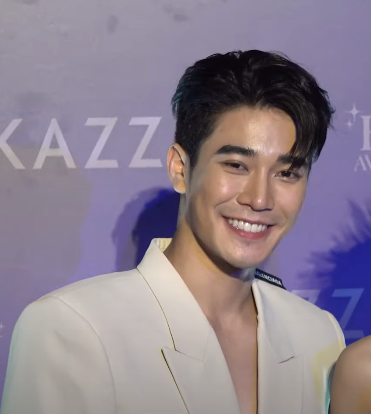
ยศวรรธน์ ทะวาปี

| name = ยศวรรธน์ ทะวาปี
| image = Yotsawat Tawapee @ KAZZ Award 2022.png
| imagesize = 100px
| nickname = เมดเล่ย์, ยูโร
| birthplace = จังหวัดอุดรธานี ประเทศไทย
| yearsactive = พ.ศ. 2560–ปัจจุบัน
| notable role = เคน - นักสู้สะท้านฟ้า (2561) บอล - เล่ห์รักบุษบา (2561) หมวดเผ่าเทพ - ดวงใจขบถ และ มธุรสโลกันตร์ (2562) ผู้กองเมฆา - คนเหนือฅน (2563) กษะ - สามีชั่วคืน (2565) บุเรศ - เข็มซ่อนปลาย (2565)
| ค่าย = ช่อง 7 เอชดี (2561–ปัจจุบัน)
| ตุ๊กตาทอง =
| สุพรรณหงส์ =
| ชมรมวิจารณ์บันเทิง =
| คมชัดลึก อวอร์ด =
| สตาร์พิคส์ อวอร์ด =
| โทรทัศน์ทองคำ =
| เมขลา = มณีเมขลาสาขาดาราชายดีเด่น ประเภทละครโรแมนติกดราม่า พ.ศ. 2565 - สามีชั่วคืน
| ส่วนสูง =
| birth_name = ยศวรรธน์ ทะวาปี
ยศวรรธน์ ทะวาปี (เกิด 19 ตุลาคม พ.ศ. 2539) ชื่อเล่น เมดเล่ย์ ชื่อในวงการเปลี่ยนชื่อเล่นมาเป็น ยูโร เป็นนักแสดงชาวไทย สังกัดช่อง 7HD|ช่อง 7 เอชดี มีผลงานละครที่สร้างชื่อมากมาย อาทิ นักสู้สะท้านฟ้า, เล่ห์รักบุษบา, ดวงใจขบถ และ มธุรสโลกันตร์
== ประวัติ ==
ยศวรรธน์ ทะวาปี ชื่อเล่น เมดเล่ย์ ชื่อในวงการเปลี่ยนจาก เมดเล่ย์ มาเป็น ยูโร เกิดเมื่อวันที่ 19 ตุลาคม พ.ศ. 2539 เป็นนักแสดงไทยเกิดที่จังหวัดอุดรธานี จบการศึกษาระดับอุดมศึกษาปริญญาตรีสาขาวิชานิเทศศาสตร์ คณะวิทยาการจัดการ มหาวิทยาลัยราชภัฏอุดรธานี คณะวิทยาการจัดการ มหาวิทยาลัยราชภัฏอุดรธานี
เริ่มเข้าสู่วงการบันเทิงในการเป็นนักแสดงชายไทย ยศวรรธน์ได้มีการไปเรียนการแสดงเพิ่มเติมเขาได้ลงนามสัญญาในฐานะนักแสดงช่อง 7 เอชดี และได้ฝึกงานกับทางค่ายมีเดียซีนต่อมาเริ่มเข้าสู่เวทีการประกวดหนุ่มคลีโอปี 2018 โดยเป็นหนึ่งใน 50 คนสุดท้าย ได้รับรางวัลสาขาหนุ่มโสดมีสไตล์ หรือ The Stylish Bachelor 2018 ต่อมาเขามีผลงานละครเรื่อง "นักสู้สะท้านฟ้า", "บ้านปั้นดาว" และ "เล่ห์รักบุษบา" เป็นต้น ปี 2562 มีผลงานละคร "ดวงใจขบถ" และ "มธุรสโลกันตร์" เป็นที่รู้จักกันในบทบาท หมวดเผ่าเทพ แสดงคู่กับ มินนี่ ภัณฑิรา พิพิธยากร ในปี 2563 ก็มีผลงานให้ติดตามคือ ม่านบังใจ และ คนเหนือฅน และในปี 2565 เขาได้สร้างปรากฏการณ์ที่ทุกคนยกให้เขาเป็น "สามีแห่งชาติ" กับผลงานละคร สามีชั่วคืน|"สามีชั่วคืน" ในบทบาทสุดท้าทาย คือ "กษะ" และได้สร้างเรตติ้งตอนจบสูงสุดให้กับช่องเป็นครั้งแรกของปี อยู่ที่ 6.9
== ผลงาน ==
=== ละครโทรทัศน์ ===
* ละครโทรทัศน์ทั้งหมดด้านล่างนี้ออกอากาศทาง ช่อง 7 เอชดี
| rowspan = "3" align = "center"| 2561
| align = "center"| "นักสู้สะท้านฟ้า"
| align = "center"| เคน / นักสู้สะท้านฟ้า
|-
| align = "center"| "บ้านปั้นดาว"
| align = "center" | เมฆ
|-
| align = "center"| "เล่ห์รักบุษบา"
| align = "center" | บอล
|-
| rowspan = "3" align = "center"| 2562
| align = "center"| "สุภาพบุรุษจอมโจร" "ดวงใจขบถ"
| rowspan = "2" align = "center"| ร.ต.ท.เผ่าเทพ พิทักษ์สกุล
|-
| align = "center"| "สุภาพบุรุษจอมโจร" "มธุรสโลกันตร์"
|-
| align = "center"| "เจ้าสัวมั่วนิ่ม"
| align = "center"| มาร์ค (รับเชิญ)
|-
| rowspan = "2" align = "center"| 2563
| align = "center"| "ม่านบังใจ"
| align = "center"| ร.ต.อ.ไทว์ พฤทธานนท์
|-
| align = "center"| "คนเหนือฅน"
| align = "center"| ร.ต.อ.เมฆา สุวรรณาวงศ์
|-
| align = "center"| 2564
| align = "center"| "เผาขน"
| align = "center"| ร.ต.ท.ศรัณย์ (รับเชิญ)
|-
| rowspan = "3" align = "center"| 2565
| align = "center"| "สามีชั่วคืน"
| align = "center"| กษะ เฉลิมชัยวรศักดิ์
|-
| align = "center"| "คุ้งเสน่หา"
| align = "center"| แม้น (รับเชิญ)
|-
| align = "center"| "เข็มซ่อนปลาย"
| align = "center"| บุเรศ อัศวธนกิจ
|-
| rowspan = "2" align = "center"| 2566
| align = "center"| "ฮักหลาย มายเลดี้"
| align = "center"| ปีย์ ฮักแพง
|-
| align = "center"| "เภตรานฤมิต"
| align = "center"| ทูลกระหม่อมเจ้าฟ้าน้อย (รับเชิญ)
|-
| rowspan = "2" align = "center"| 2567
| align = "center"| "คนกล้าท้าชน"
| align = "center"| ส.ต.ท. ทองดี บุญนำ
|-
| align = "center"| "ไฟน้ำค้าง"
| align = "center"| ภีม
|-
|
==== ละครสั้น ====
* ละครสั้นทั้งหมดด้านล่างนี้ออกอากาศทางช่อง 7HD
| rowspan = "1" align = "center"| 2561
| align = "center"| ฟ้ามีตา ตอน "หนุมานคลุกฝุ่น"
| align = "center"| แห้ง
|-
|
* ละครโทรทัศน์ด้านล่างนี้ออกอากาศทางช่อง We TV
|rowspan = "1" align = "center"| 2565 ||align="center"|"ไทบ้านคึกคัก มนต์รัก อบต. (WeTV ORIGINAL)"|| ครูกานต์
|
== ผลงานมิวสิกวิดีโอ ==
* (2561) "เท่าไหร่ไม่จำ" - โปเตโต้|POTATO
* (2563) "ตายเปล่า" - ลาบานูน|LABANOON
* (2565) "หยุดเวลาไว้ตรงนี้ได้บ่" - ต่าย อรทัย
== รายการ ==
* 2563 "เข้ม ยูโร GO(AL) FIT" ช่อง FINFIN Channel (Youtube) กับ เข้ม หัสวีร์ ภัคพงษ์ไพศาล
* 2564 “ผู้ต้องฮา” ช่อง See U KUB (Youtube) ร่วมกับ เข้ม หัสวีร์ ภัคพงษ์ไพศาล และ เบน สันติราษฎร์ กุลนพเกียรติ
== รางวัล ==
| class="wikitable"
|-
! พ.ศ. !!รางวัล !! สาขา !! ผล !! ผลงานที่เข้าชิง
|-
|rowspan = "3" |"2565"||"Maya Entertain Awards 2022"||"RISING STAR COUPLE OF THE YEAR (คู่กับ ปภาวดี ชาญสมอน)"|| rowspan="3" || rowspan="3" |"สามีชั่วคืน"
|-
|"รางวัล KAZZ AWARDS 2022 ครั้งที่ 16"||" รางวัล Drama Award Of The Year (คู่กับ ปภาวดี ชาญสมอน)"
|-
|"รางวัลเกียรติยศ มณีเมขลา ครั้งที่ 3 ประจำปี 2565"||"รางวัล ดาราชายดีเด่น ประเภทละครโรแมนติกดราม่า"
|-
|
== อ้างอิง ==
==แหล่งข้อมูลอื่น==
*
*ยศวรรธน์_ทะวาปี?venotify=created ประวัติ ยูโร ยศวรรธน์วิกิไทยบันเทิง
หมวดหมู่:นักแสดงชายชาวไทย
หมวดหมู่:นักแสดงชายชาวไทยในศตวรรษที่ 21
หมวดหมู่:บุคคลจากจังหวัดอุดรธานี
หมวดหมู่:บุคคลจากมหาวิทยาลัยราชภัฏอุดรธานี
หมวดหมู่:นักแสดงสังกัดช่อง 7
หมวดหมู่:ผู้มีชื่อเสียงทางโทรทัศน์ชาวไทย